Counts of Schauenburg and Holstein

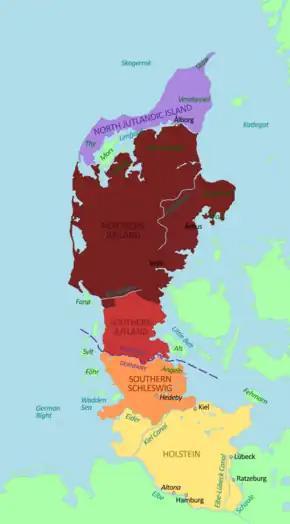
Jutland and Northernmost Germany showing Schleswig and Holstein in today's German Federal State of Schleswig-Holstein.

The Counts of Schauenburg and Holstein were titles of the Holy Roman Empire. The dynastic family came from the County of Schauenburg near Rinteln (district Schaumburg) on the Weser in Germany. Together with its ancestral possessions in Bückeburg and Stadthagen, the House of Schauenburg ruled the County of Schauenburg and the County of Holstein. The comital titles of Holstein were subject to the liege lord, the Dukes of undivided Saxony until 1296, and thereafter the Dukes of Saxe-Lauenburg.